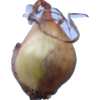
Label: onion